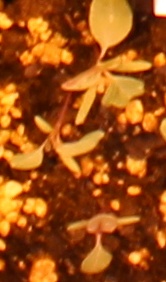
Label: Redroot Pigweed